St. Mark's Parish Church

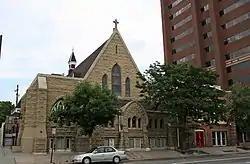

St. Mark’s Parish Church is a historic Episcopal church located at 1160 Lincoln Street in Denver, Colorado. Built in 1889, the church was designed by Lang & Pugh, one of Denver’s most influential architectural firms of the late 19th century. Recognized for its architectural significance, St. Mark’s was added to the National Register of Historic Places in 1975.